Montrose (band)

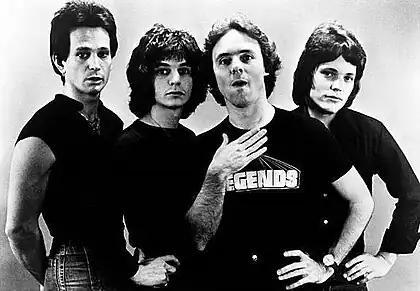
Montrose in 1976. Left to right: Denny Carmassi, Bob James, Ronnie Montrose, Jim Alcivar

As the result of a near-fatal amphetamine overdose during his stint with the Edgar Winter Group, Ronnie Montrose observed a strong personal anti-drug/anti-alcohol stance during this period, exemplified by his insistence that all Montrose band members abide by a strict policy of drug and alcohol-free performances.